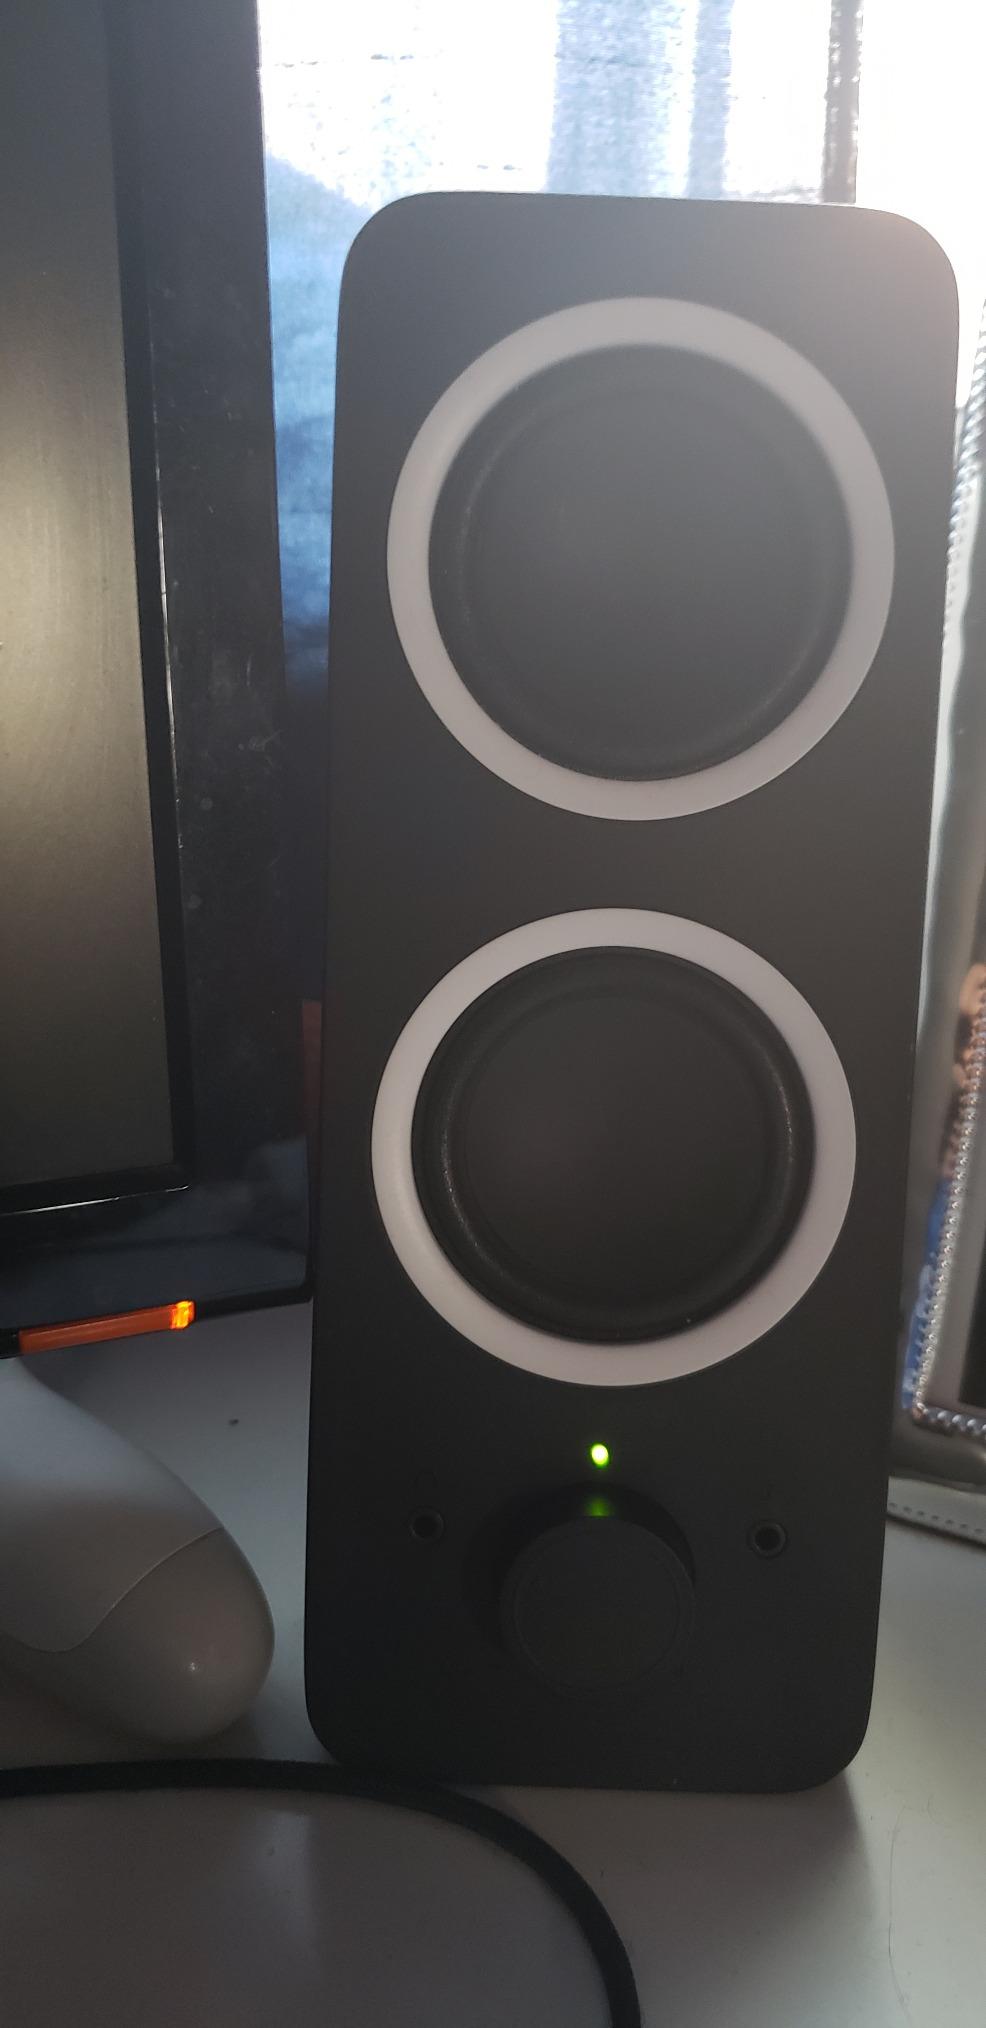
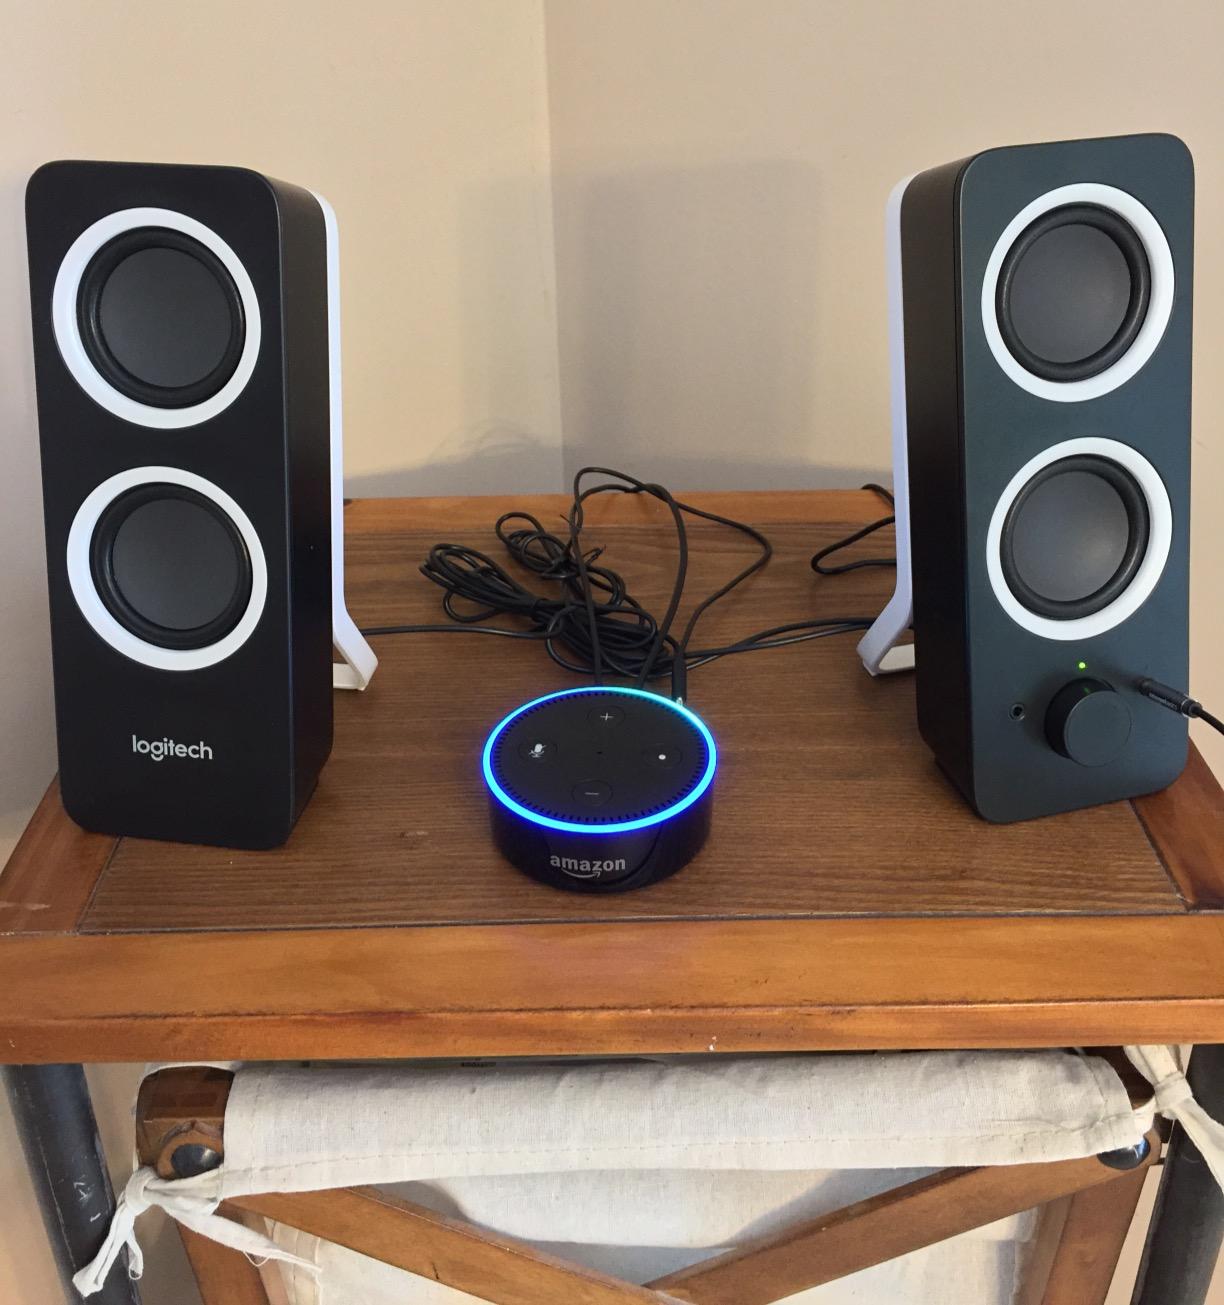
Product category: speaker
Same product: yes